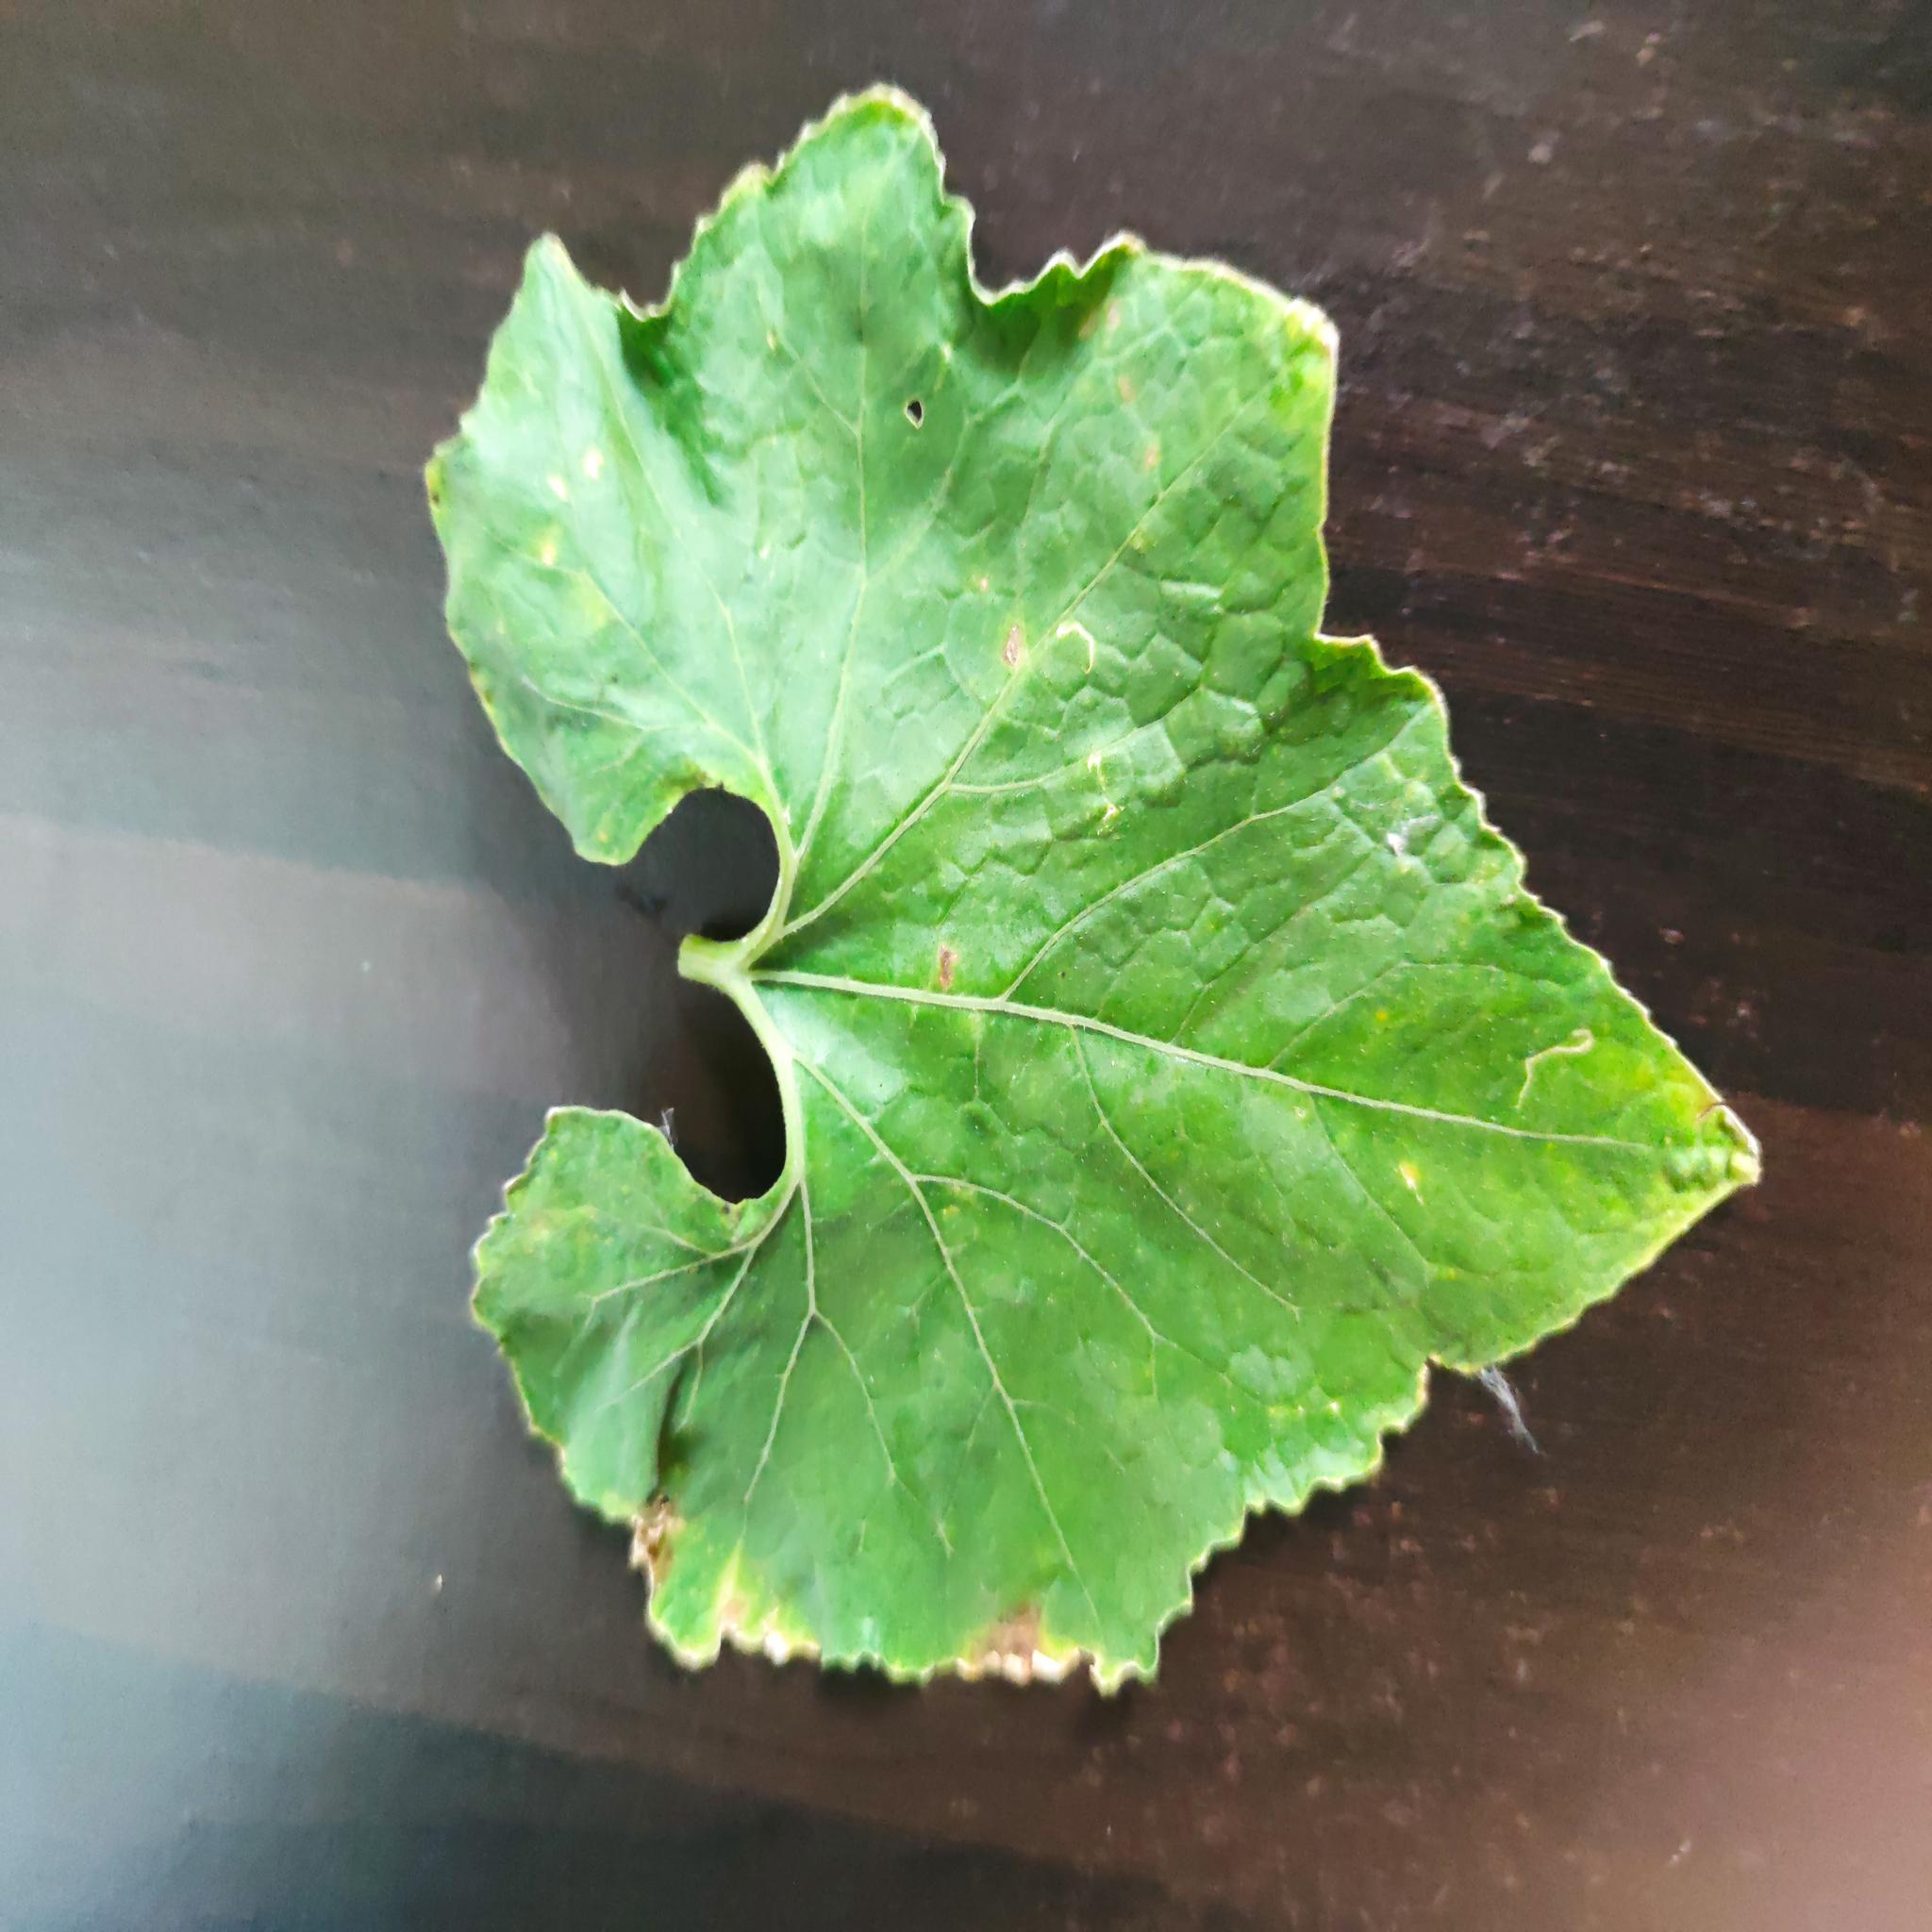
Label: Leaf miner